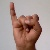
The image shows a hand gesture representing the letter 'I' in Indian Sign Language.